List of swimming pools

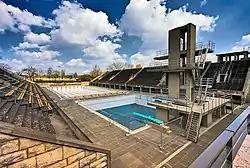
Olympic Swimming Stadium in Berlin

Note: 1985 call in the National Assembly for an Olympic pool, among other facilities, so we are not limited to track events.